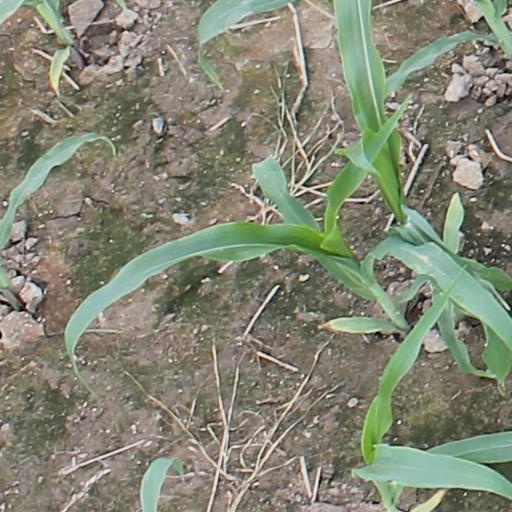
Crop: maize; corn